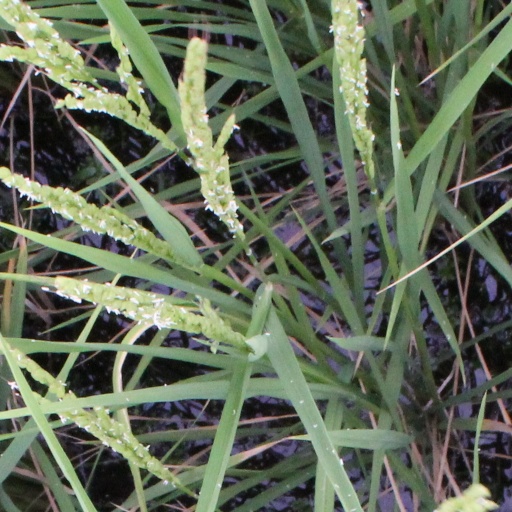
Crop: rice